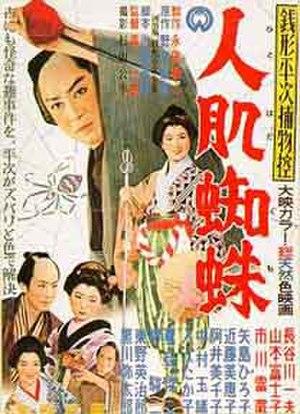
Zenigata Heiji est un personnage de fiction japonais créé par le romancier Kodō Nomura en 1937. Héros d'une série de romans, films et émissions de télévision, il s'agit d'un policier agissant durant l'époque d'Edo et attrapant les criminels en lançant des pièces de monnaie, les « zeni » de son nom. Au cinéma, il est interprété par l'acteur Kazuo Hasegawa.